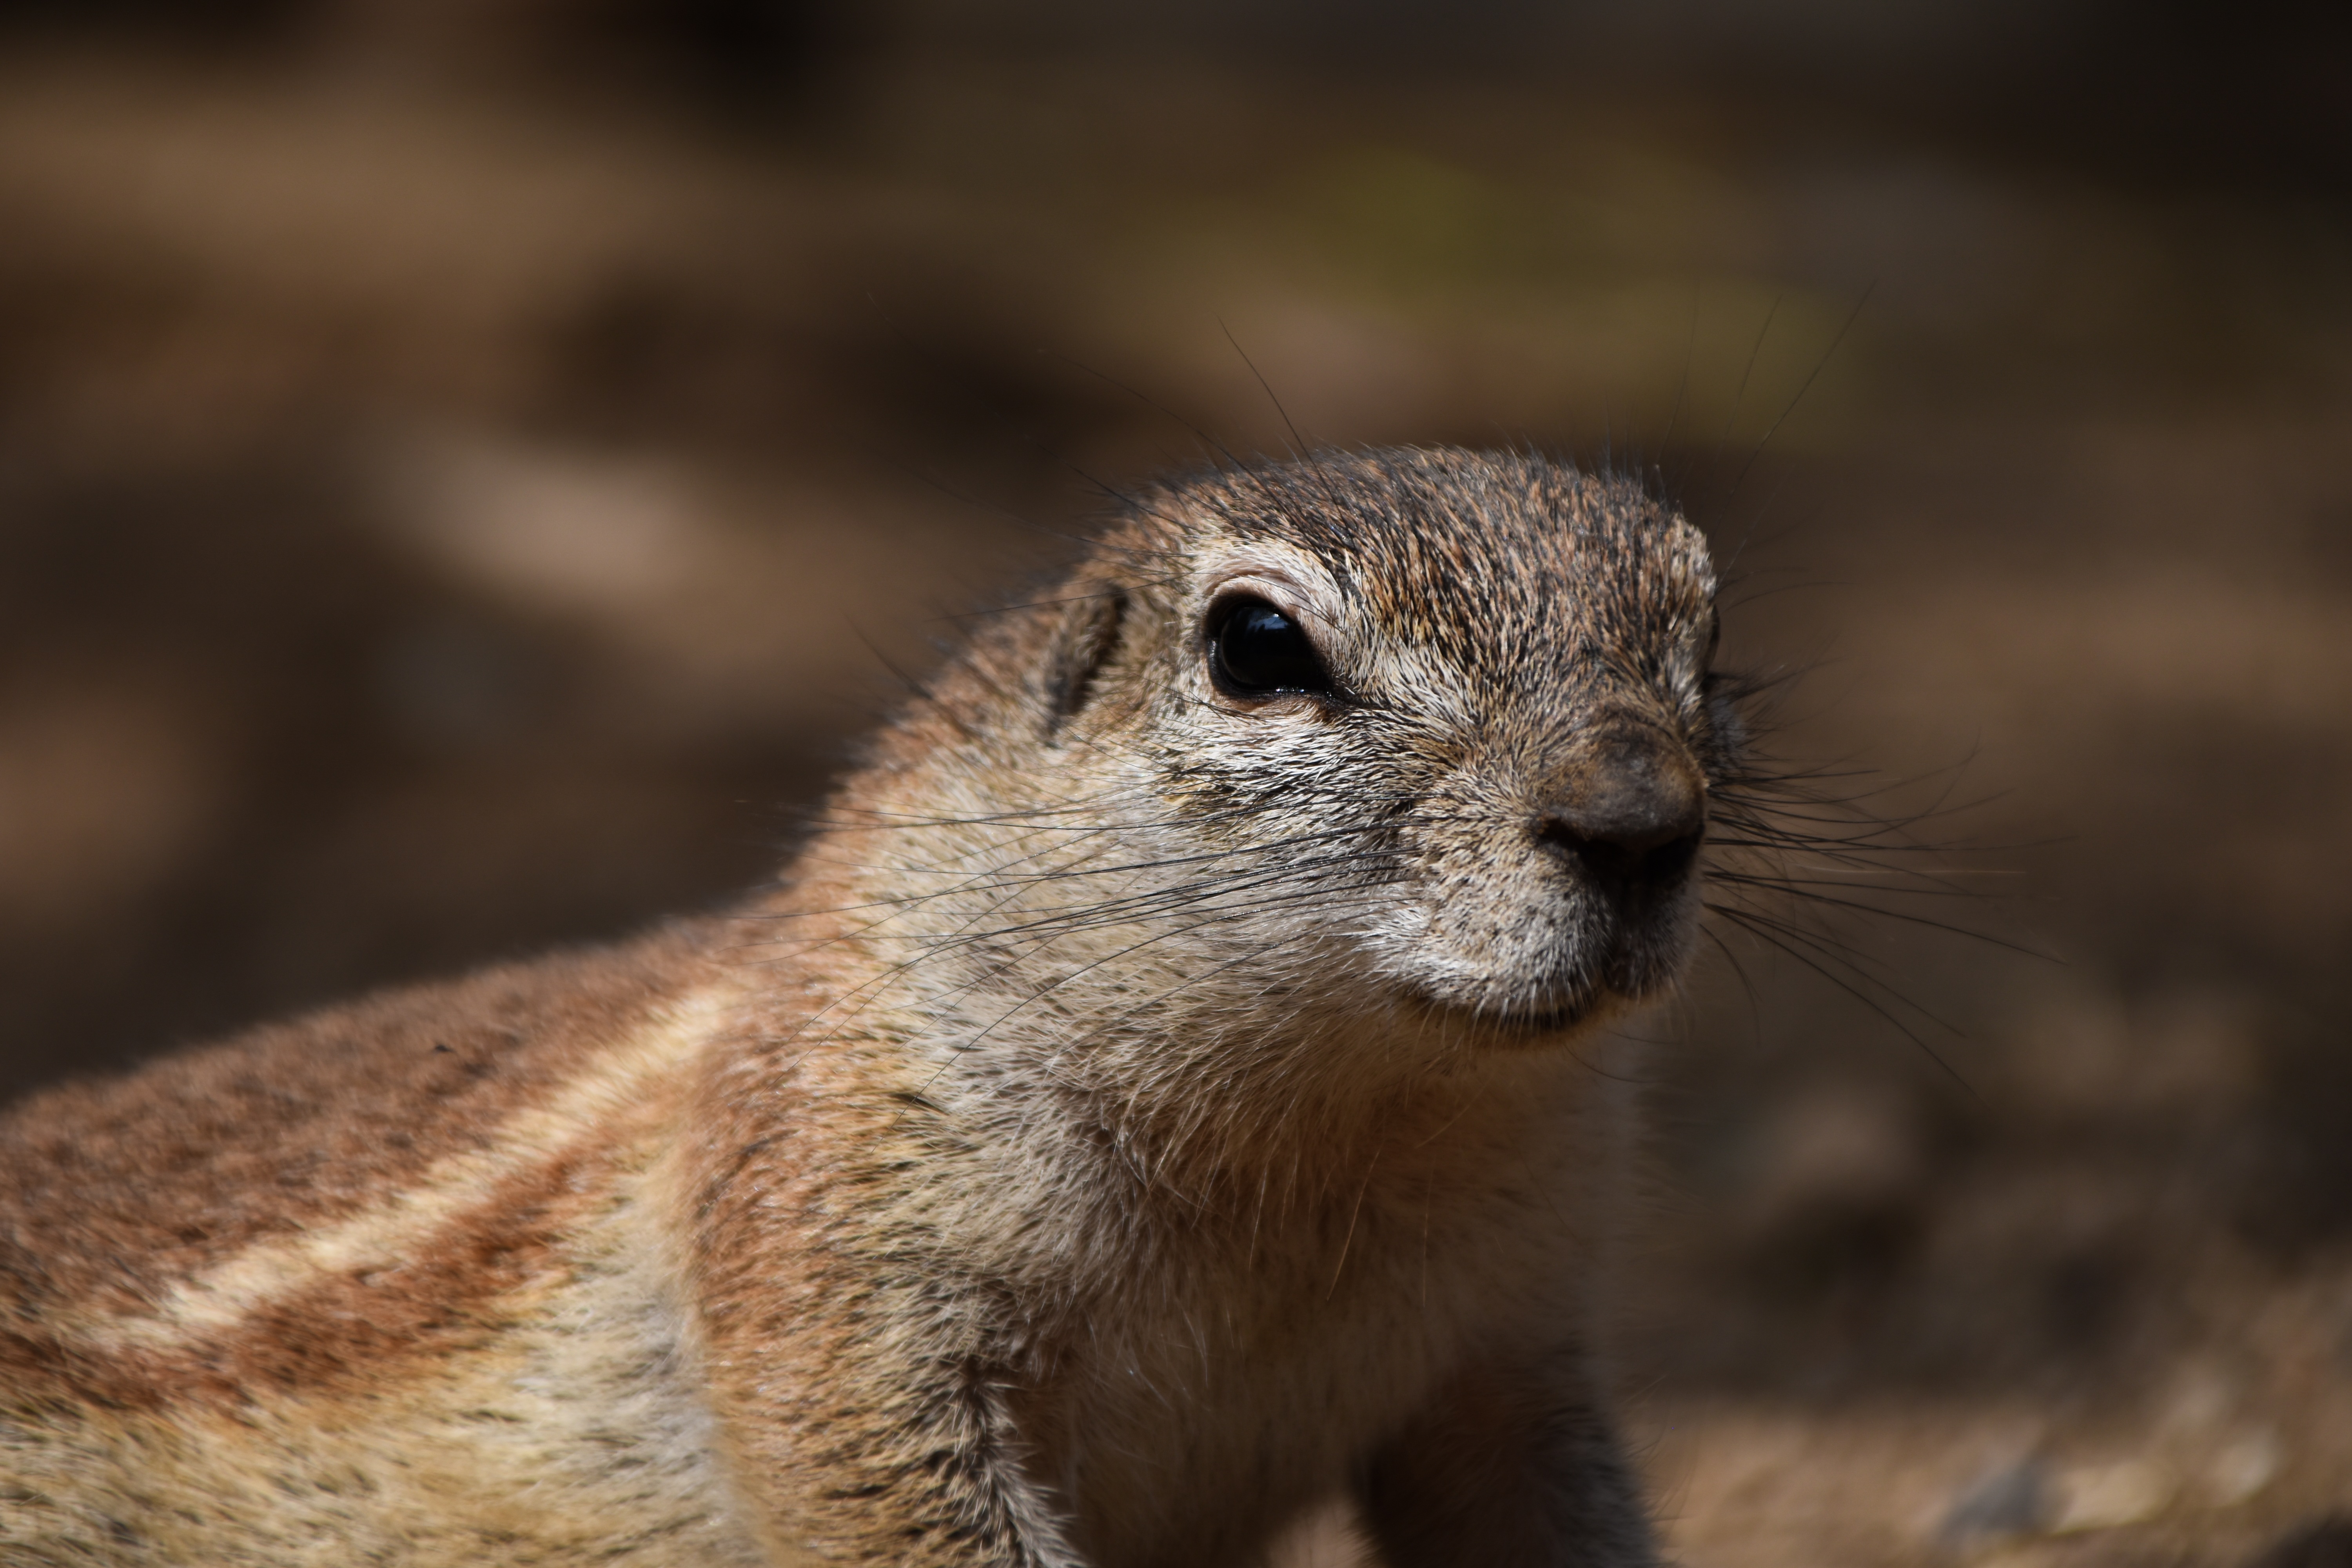
nature, hair, animal, cute, wildlife, zoo, food, macro, mammal, squirrel, rodent, fauna, close up, wild animal, whiskers, animals, vertebrate, marmot, the squirrel, prairie dog, a squirrel called cape